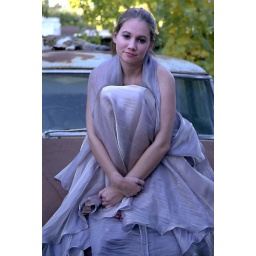
this is a picture of my sister sitting on my dads old car in her prom dress